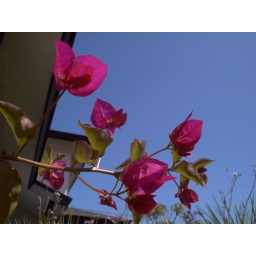
I found this flower growing over a little wall by our house.